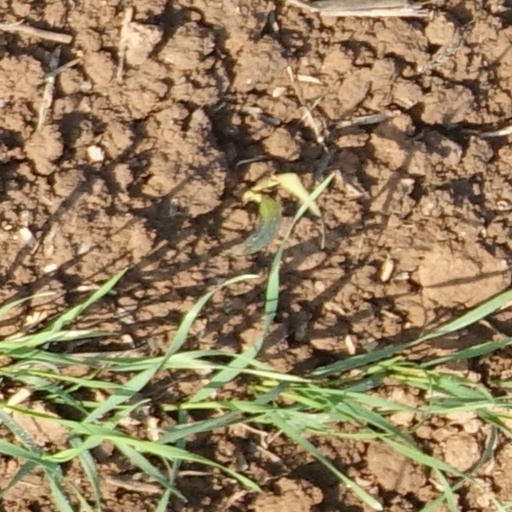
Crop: wheat